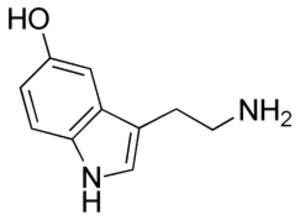
Psilocybin / Virkninger af indtagelse / Omdannelse i kroppen
Transmitterstoffet serotonin
Psilocybin er et naturligt forekommende psykedelikum fra svampe af bl.a. slægterne Psilocybe og Glanshat. I Danmark vokser bl.a. den potente psilocybin-svamp Psilocybe semilanceata.